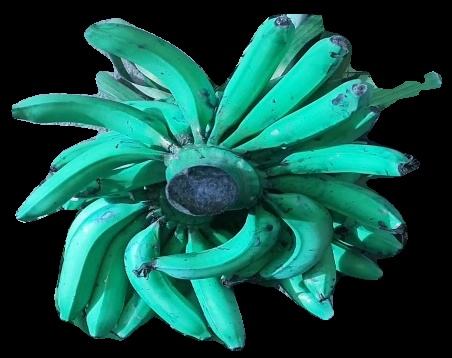
Variety: pachbale
Grade: grade3